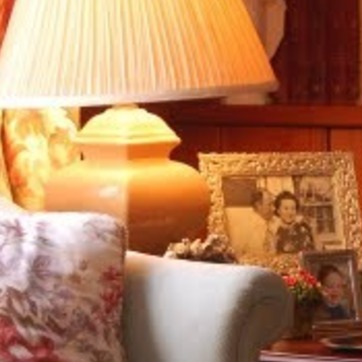
Material: ceramic